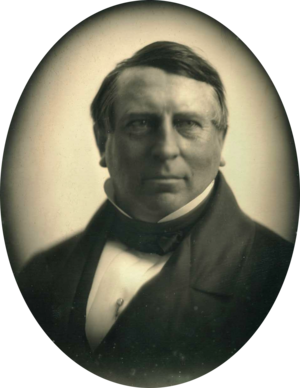
Le baron Jacob Mayer, dit James de Rothschild est un banquier français, fondateur de la branche de Paris de la famille Rothschild.